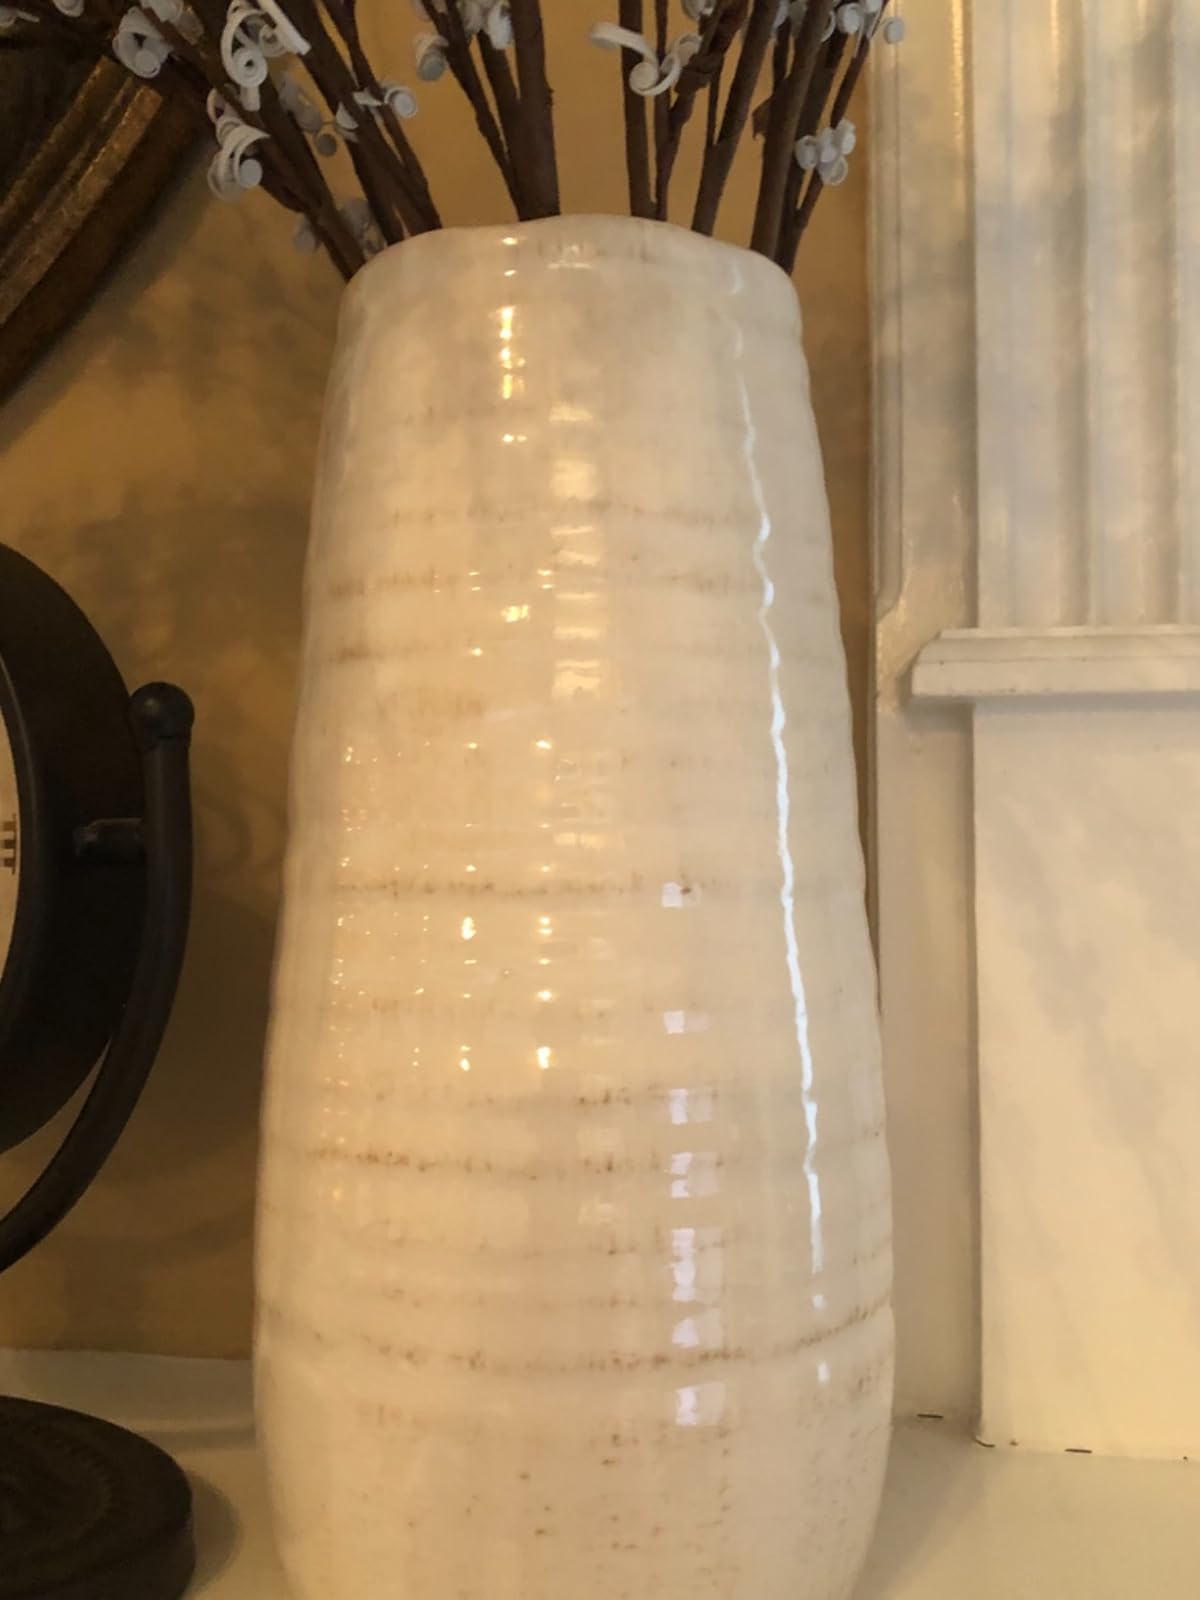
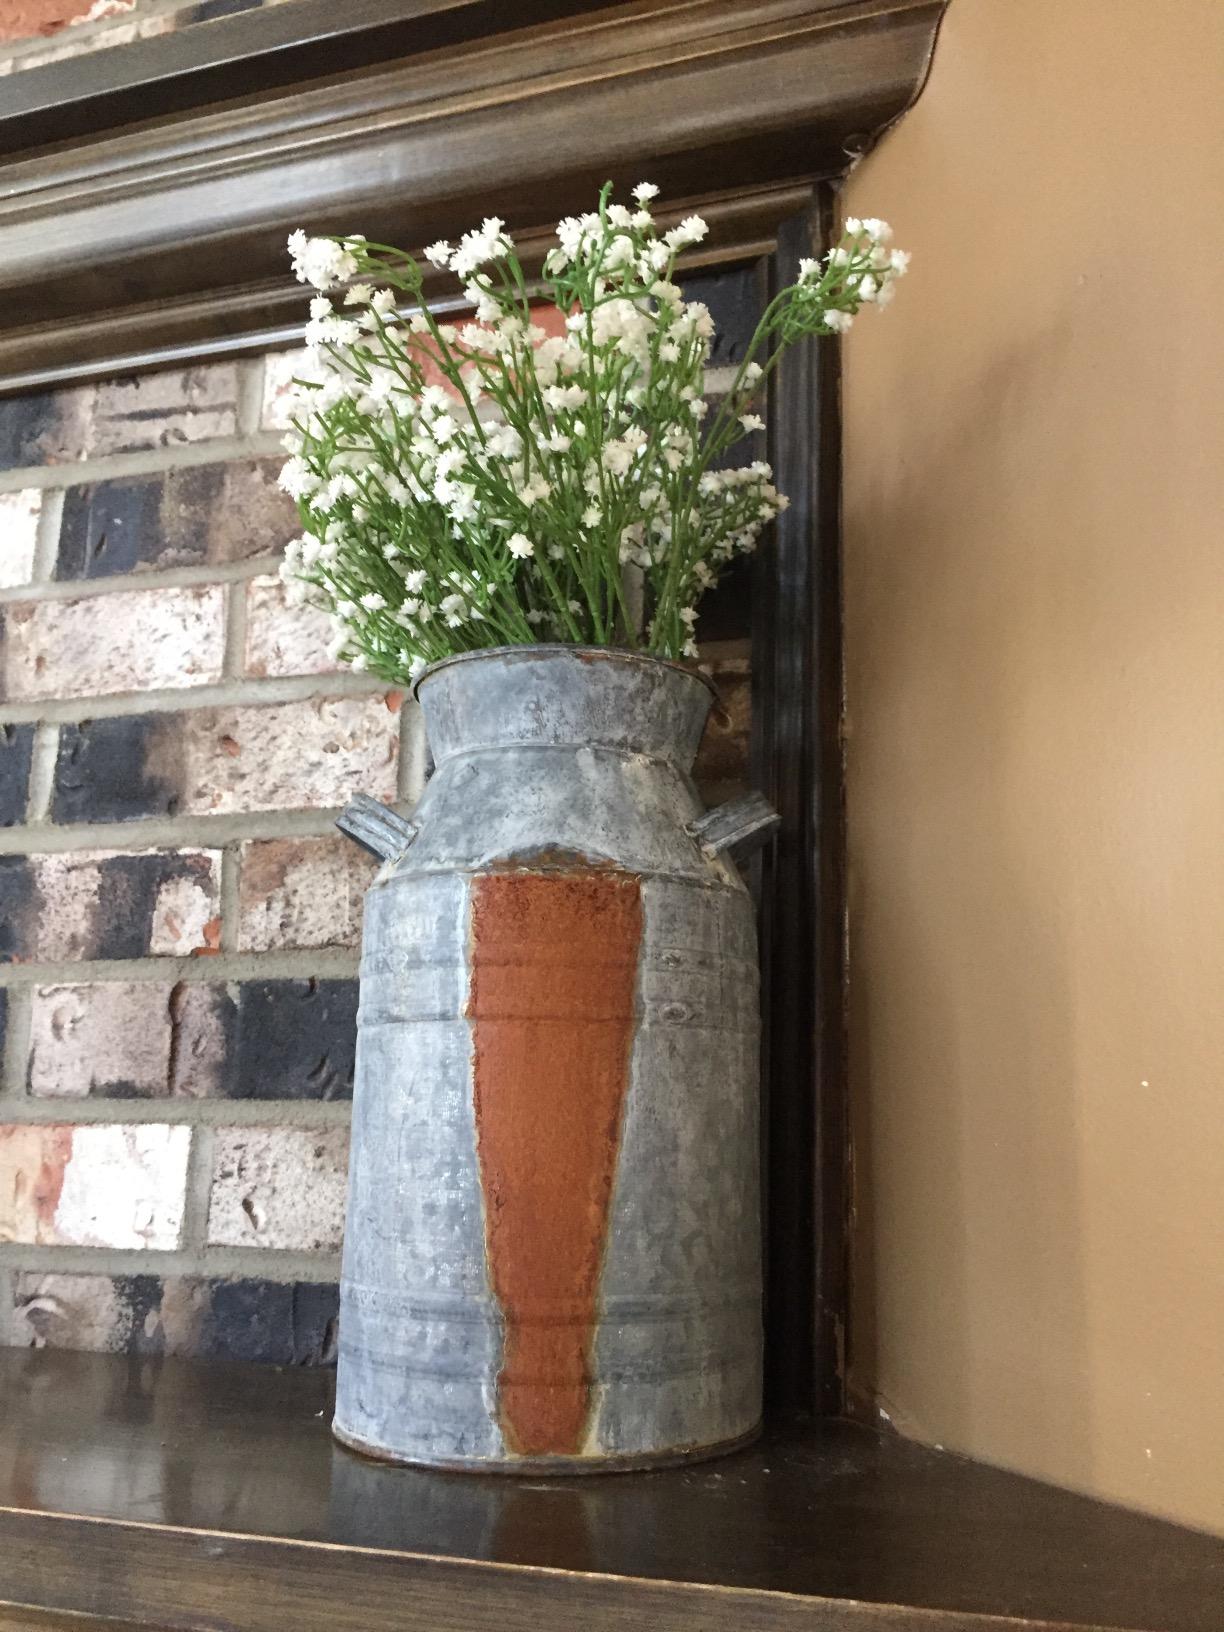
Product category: vase
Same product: no